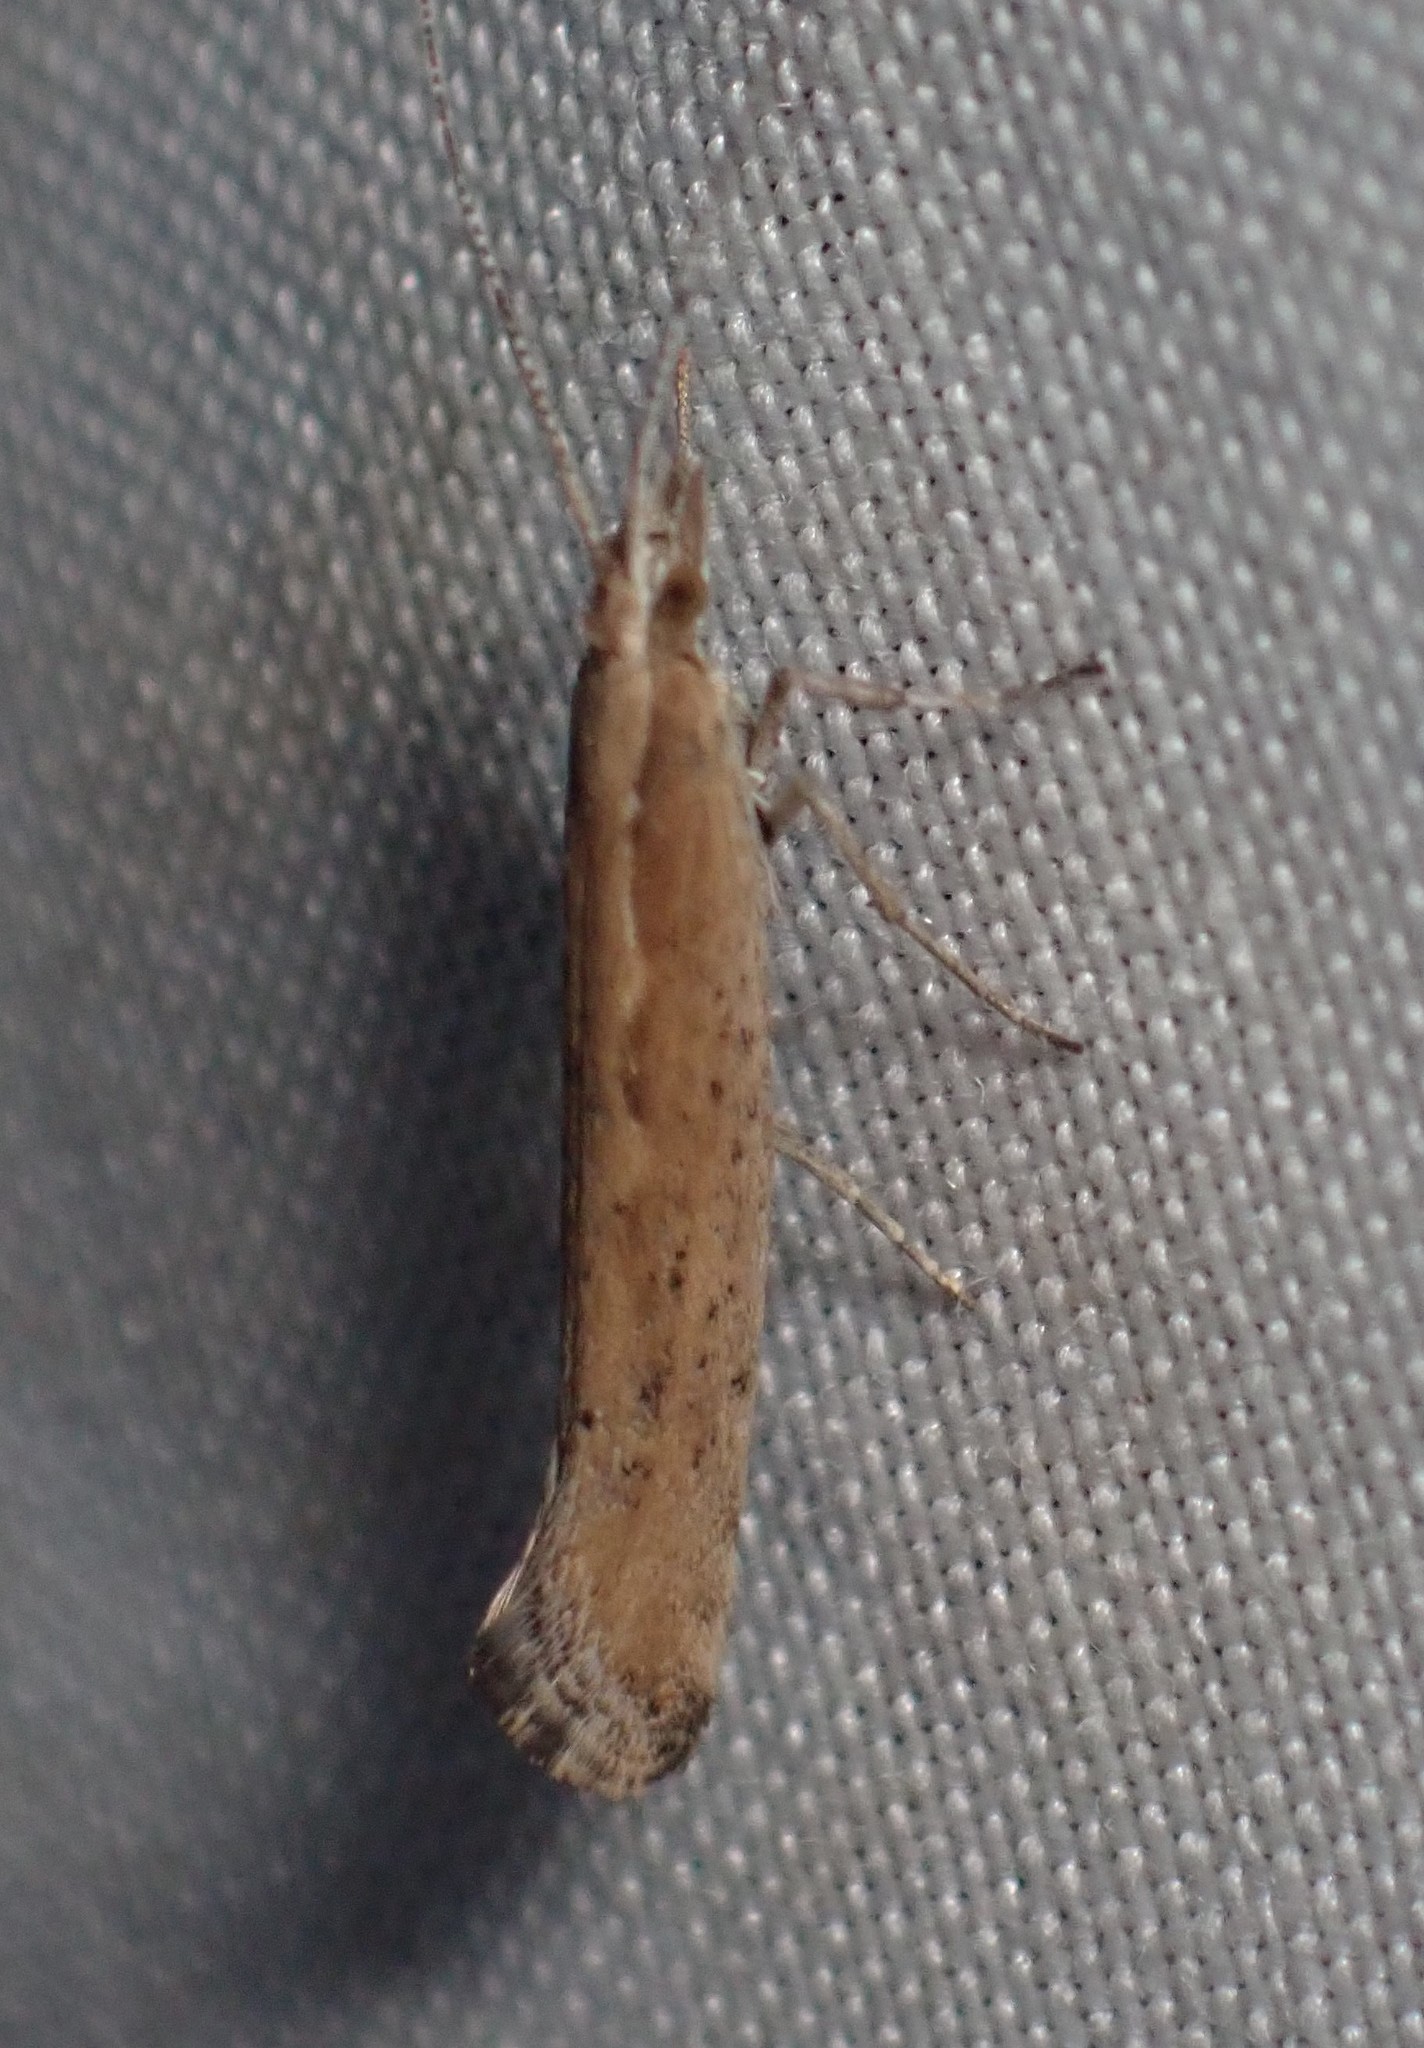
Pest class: diamondback_moth